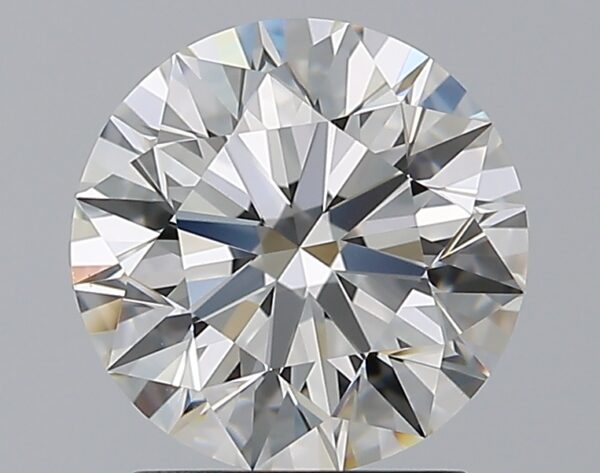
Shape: round
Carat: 2.01
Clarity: VS1
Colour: H
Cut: EX
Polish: EX
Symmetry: EX
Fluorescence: N
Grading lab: GIA
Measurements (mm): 8.06 x 8.09 x 5.02